Tracy Drain

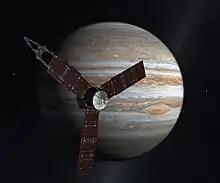
"Juno" in front of Jupiter

Drain joined JPL immediately after graduating in 2000, working on the Mars Reconnaissance Orbiter. After the launch in 2005, Drain was promoted to lead systems engineer. Drain joined the Kepler project in 2007 as the Missions Readiness Lead, hunting for Earth-like planets, staying until Kepler checked-out in 2009. In 2009 she joined "Juno", which is studying the gravity and magnetic fields of Jupiter. She is Technical Group Supervisor for the Flight Systems Engineering group. She has worked for NASA for more than 17 years. Drain worked on the Psyche mission, studying the largest known metal asteroid in the Solar System, launching in 2022. Drain is currently the lead flight system systems engineer for NASA's Europa Clipper mission, set to launch in 2024 to the Jupiter system to study one of Jupiter's moons.